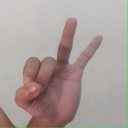
अक्षर: ण